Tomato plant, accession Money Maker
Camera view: bottom (45 deg); turntable rotation: 150 degrees
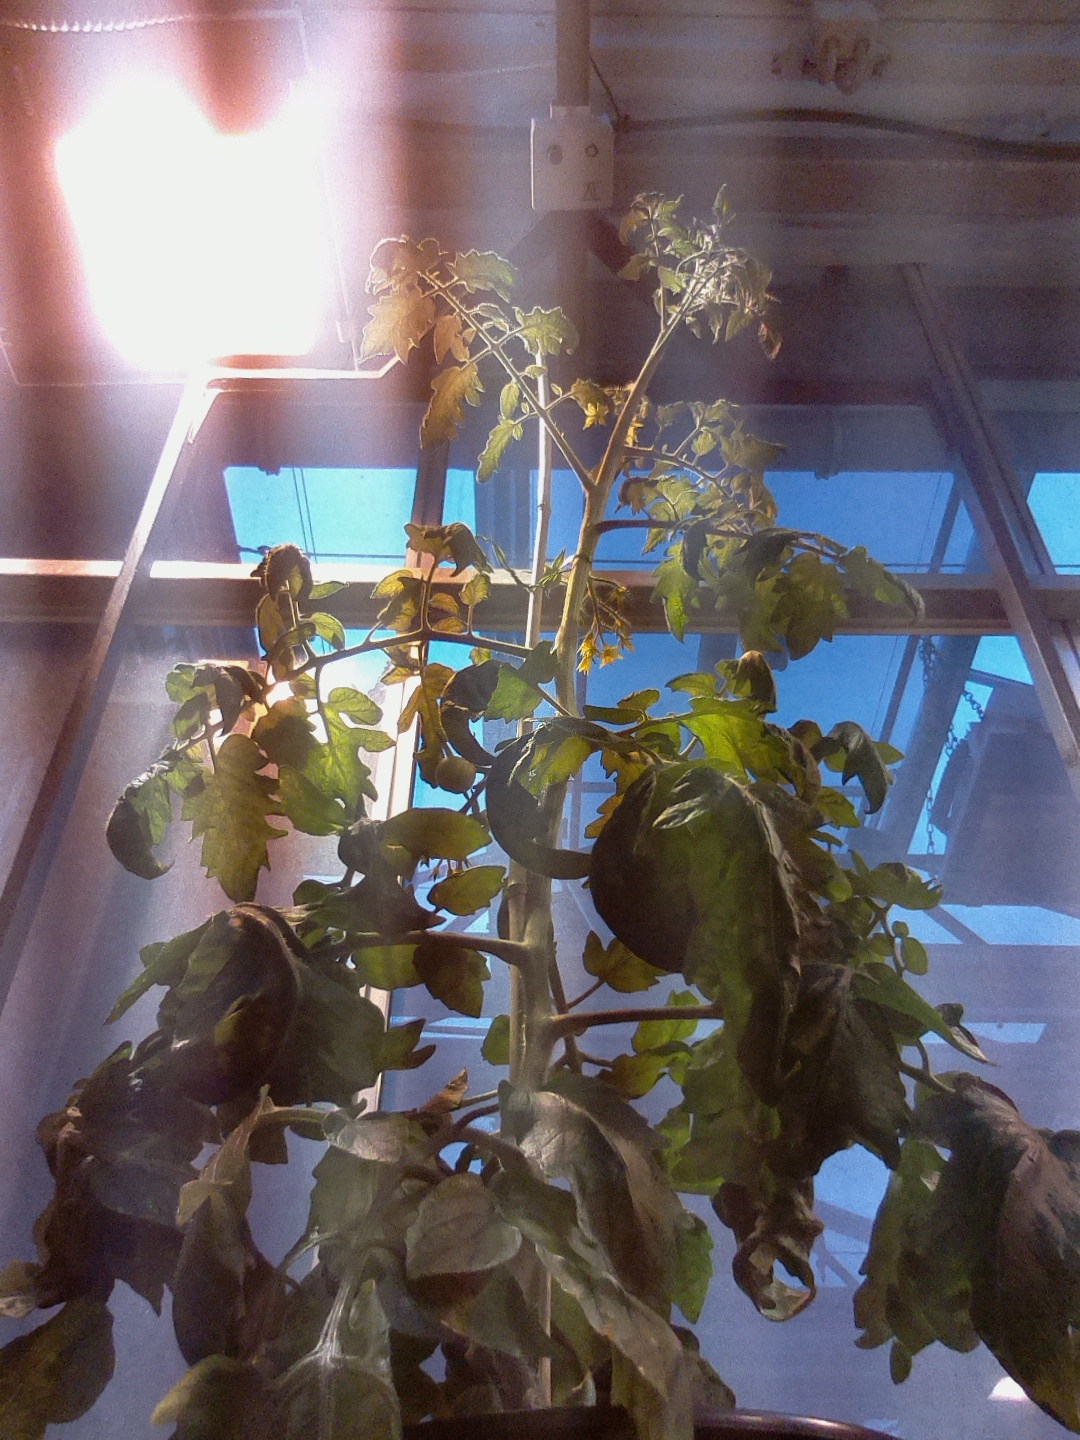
BBCH growth stage 73: 30%-40% of final fruit size